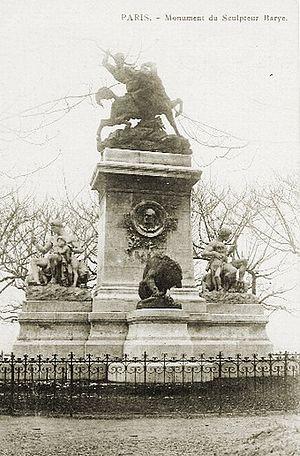
Cet article recense les statues installées sur l'espace public à Paris, en France, mais aujourd'hui disparues.